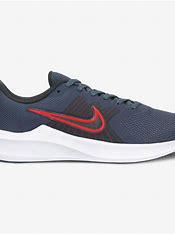
Brand: Nike
Model: Downshifter 11